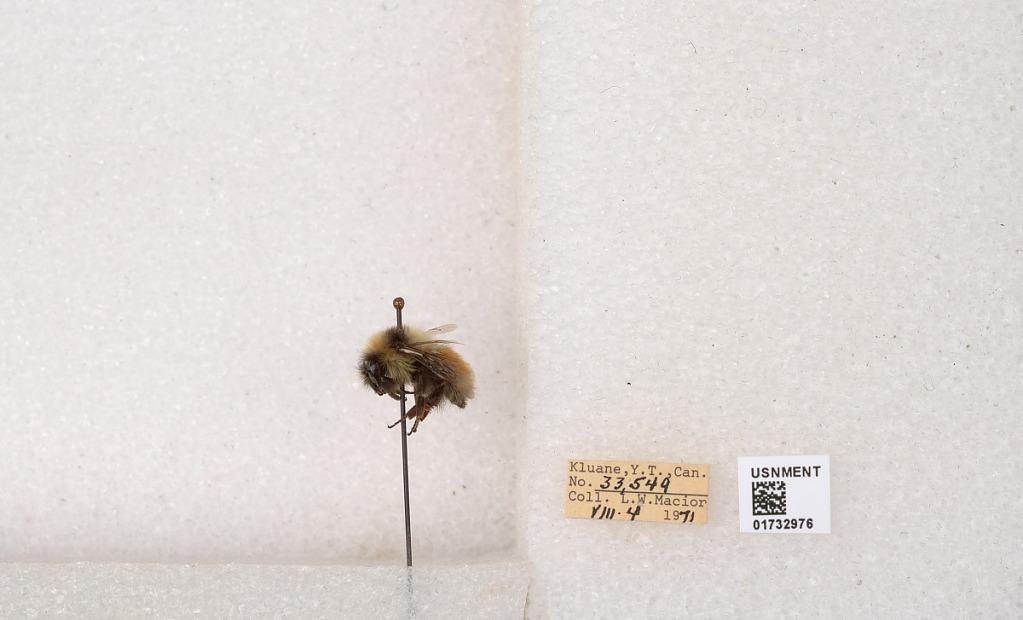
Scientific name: Bombus (Pyrobombus) sylvicola Kirby
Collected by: L. Macior
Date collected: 1971-8-4
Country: Canada
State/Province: Yukon Teritory
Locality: Kluane National Park and Reserve
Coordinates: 60.7493, -139.504